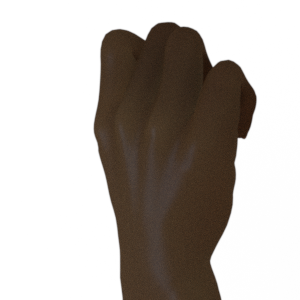
Label: rock